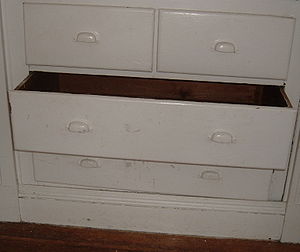
Skuffe
En skuffe
I direkte form er en skuffe primært en beholder, oftest kasseformet, til at skyde ind i et beslag i et møbel.